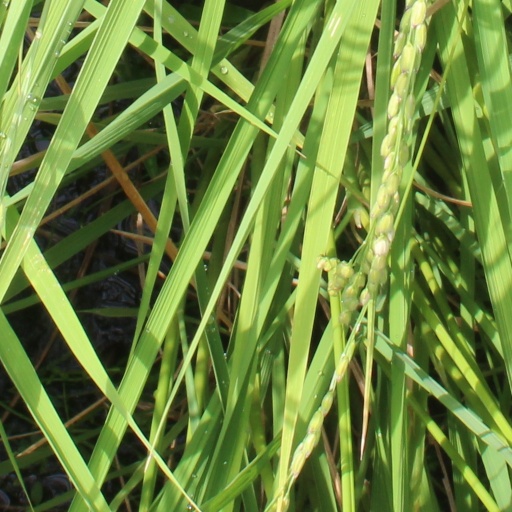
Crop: rice